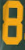
Number: 8